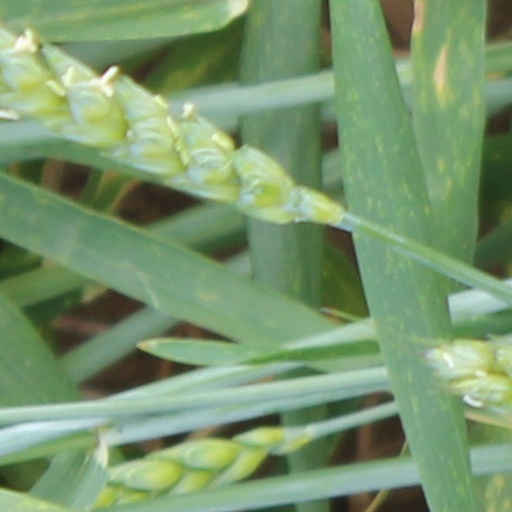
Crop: wheat